St. Vincent Beechey

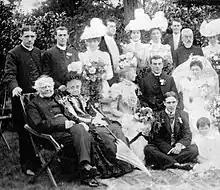
St Vincent Beechey (far left, seated) at the wedding of his granddaughter Mabel Champion Jones, in Camberley, Surrey, on 27 July 1898. Mabel Champion Jones was the daughter of Beechey's daughter Charlotte.

St. Vincent Beechey (7 August 1806 – 19 August 1899) was a nineteenth-century vicar of Fleetwood and Thornton-Cleveleys, Lancashire, and later of Worsley, Lancashire. He is known for founding Rossall School at Fleetwood in 1844, and he was also president of the Manchester Photographic Society. At the time of his death, it was believed that Beechey was the oldest clergyman in England, being 93 years old.